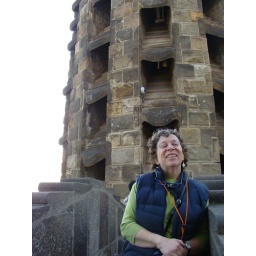
Linda on the high bridge between the towers of Gaudi's Sagrada Familia in Barcelona.